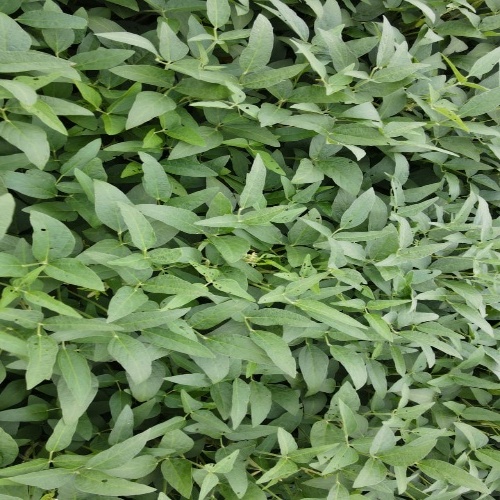
Label: Diabrotica_speciosa